Museum Walserhaus

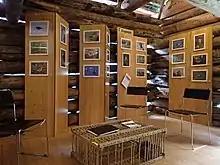
Temporary exhibition "Ggurijnar Vegalti" (Gurin birds).

The Walserhaus Gurin museum is recognized by the Canton of Ticino as a regional ethnographic museum (Law on regional ethnographic museums – 1990.06.18 and chg. 2002.06.04) and is an active member of the International Association for Walserism (IVfW). Hereafter some of the projects implemented in the past decade are presented: